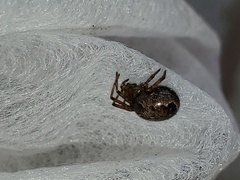
Species: Parasteatoda_tepidariorum